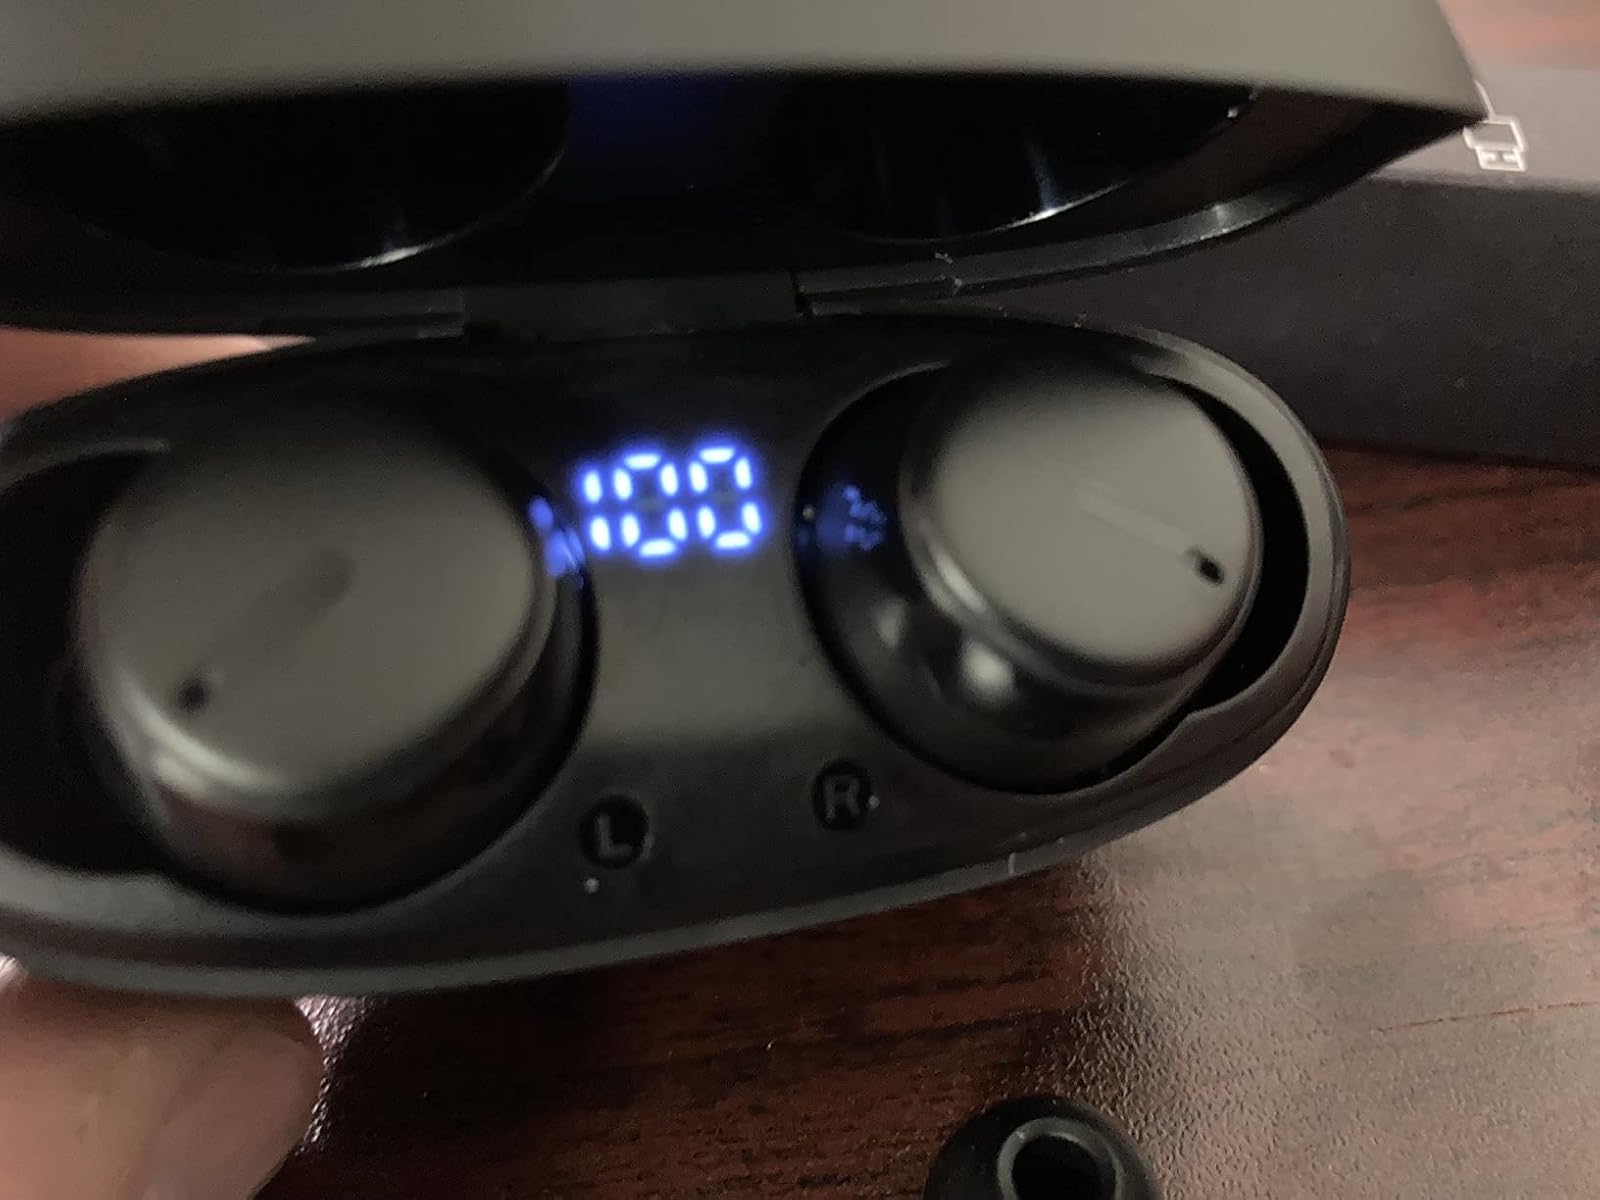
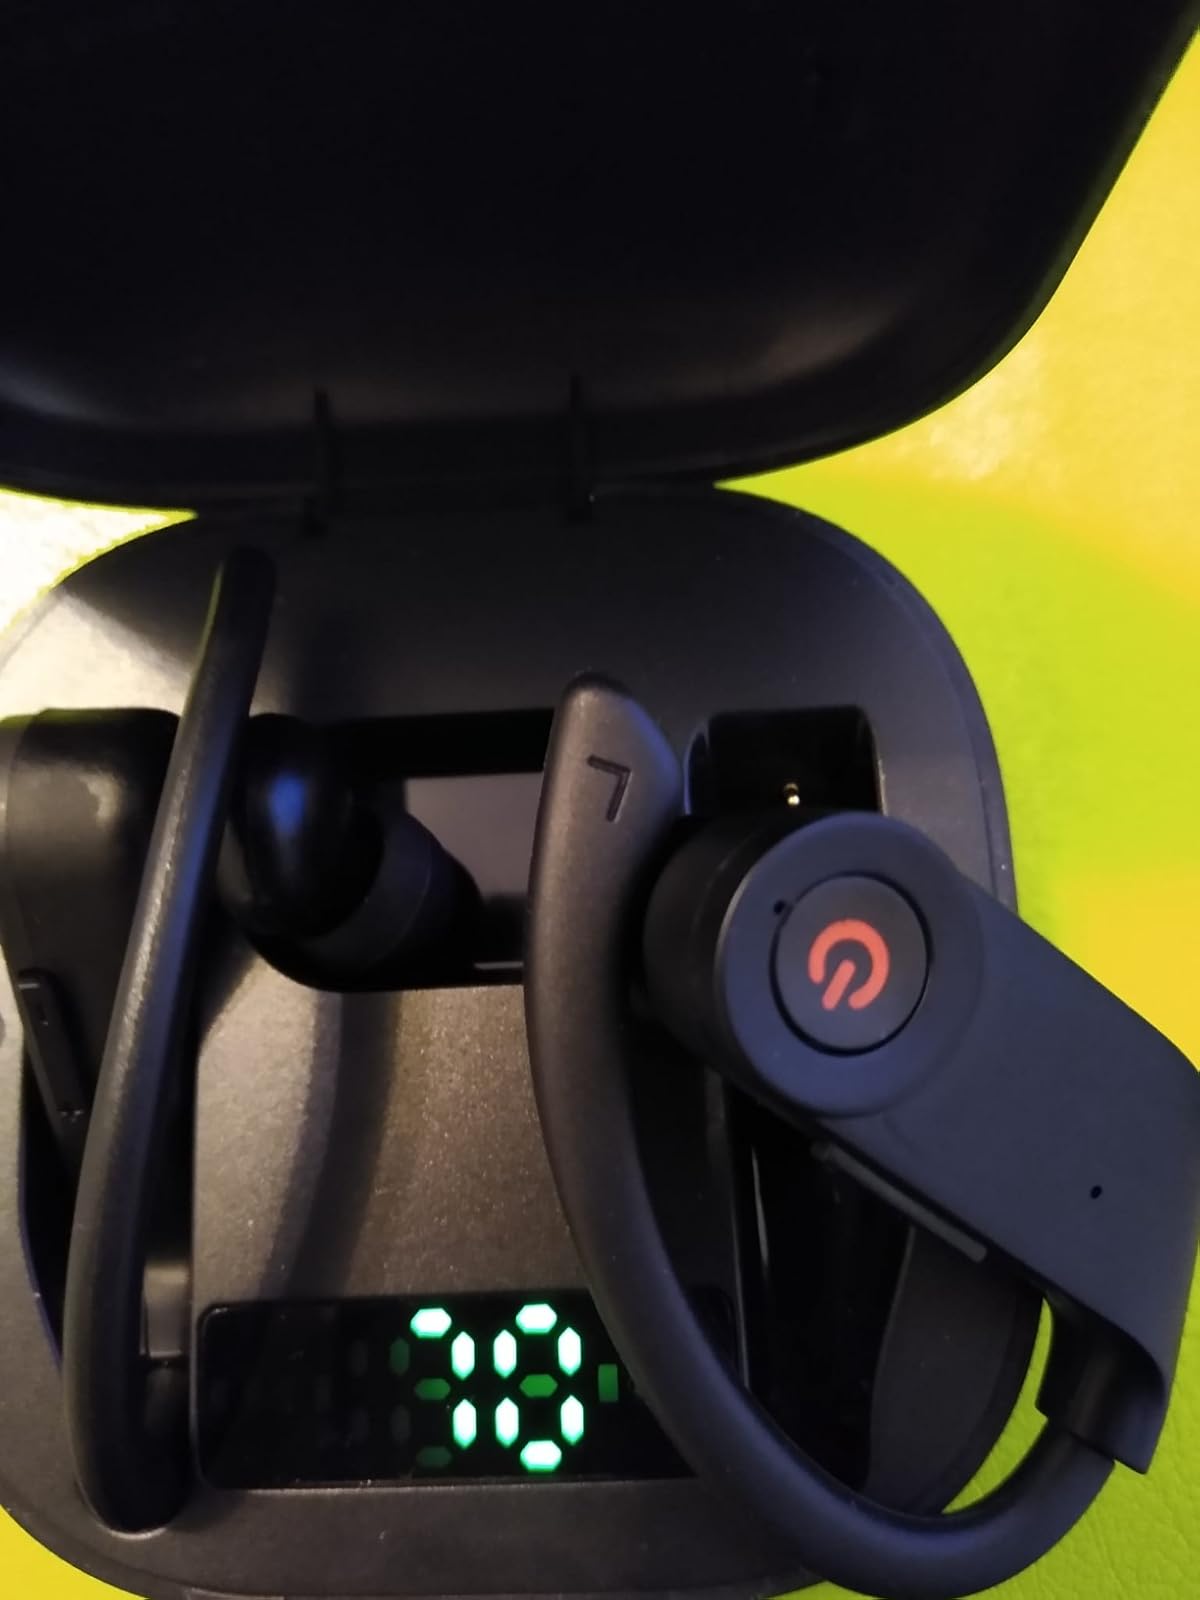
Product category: earbuds
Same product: no